Toneri Station

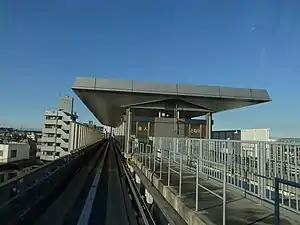
Station and tracks, 2014

is a train station located in Adachi, Tokyo, Japan. It is 8.7 km from Nippori Station.